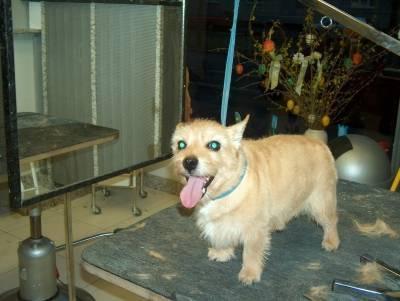
Norwich_terrier